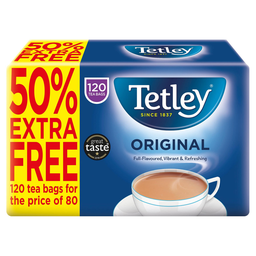
Label: trash